Bijapur

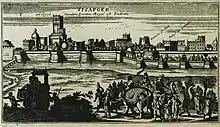

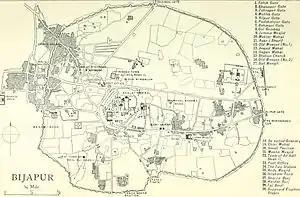

The Bijapur district is historically, traditionally and legendarily, one of the richest districts in the state. Evidence found here reveals that it was an inhabited place since the Stone Age. The history of this district is divided into four periods, from the Chalukya acquisition of Badami till the Muslim invasion.